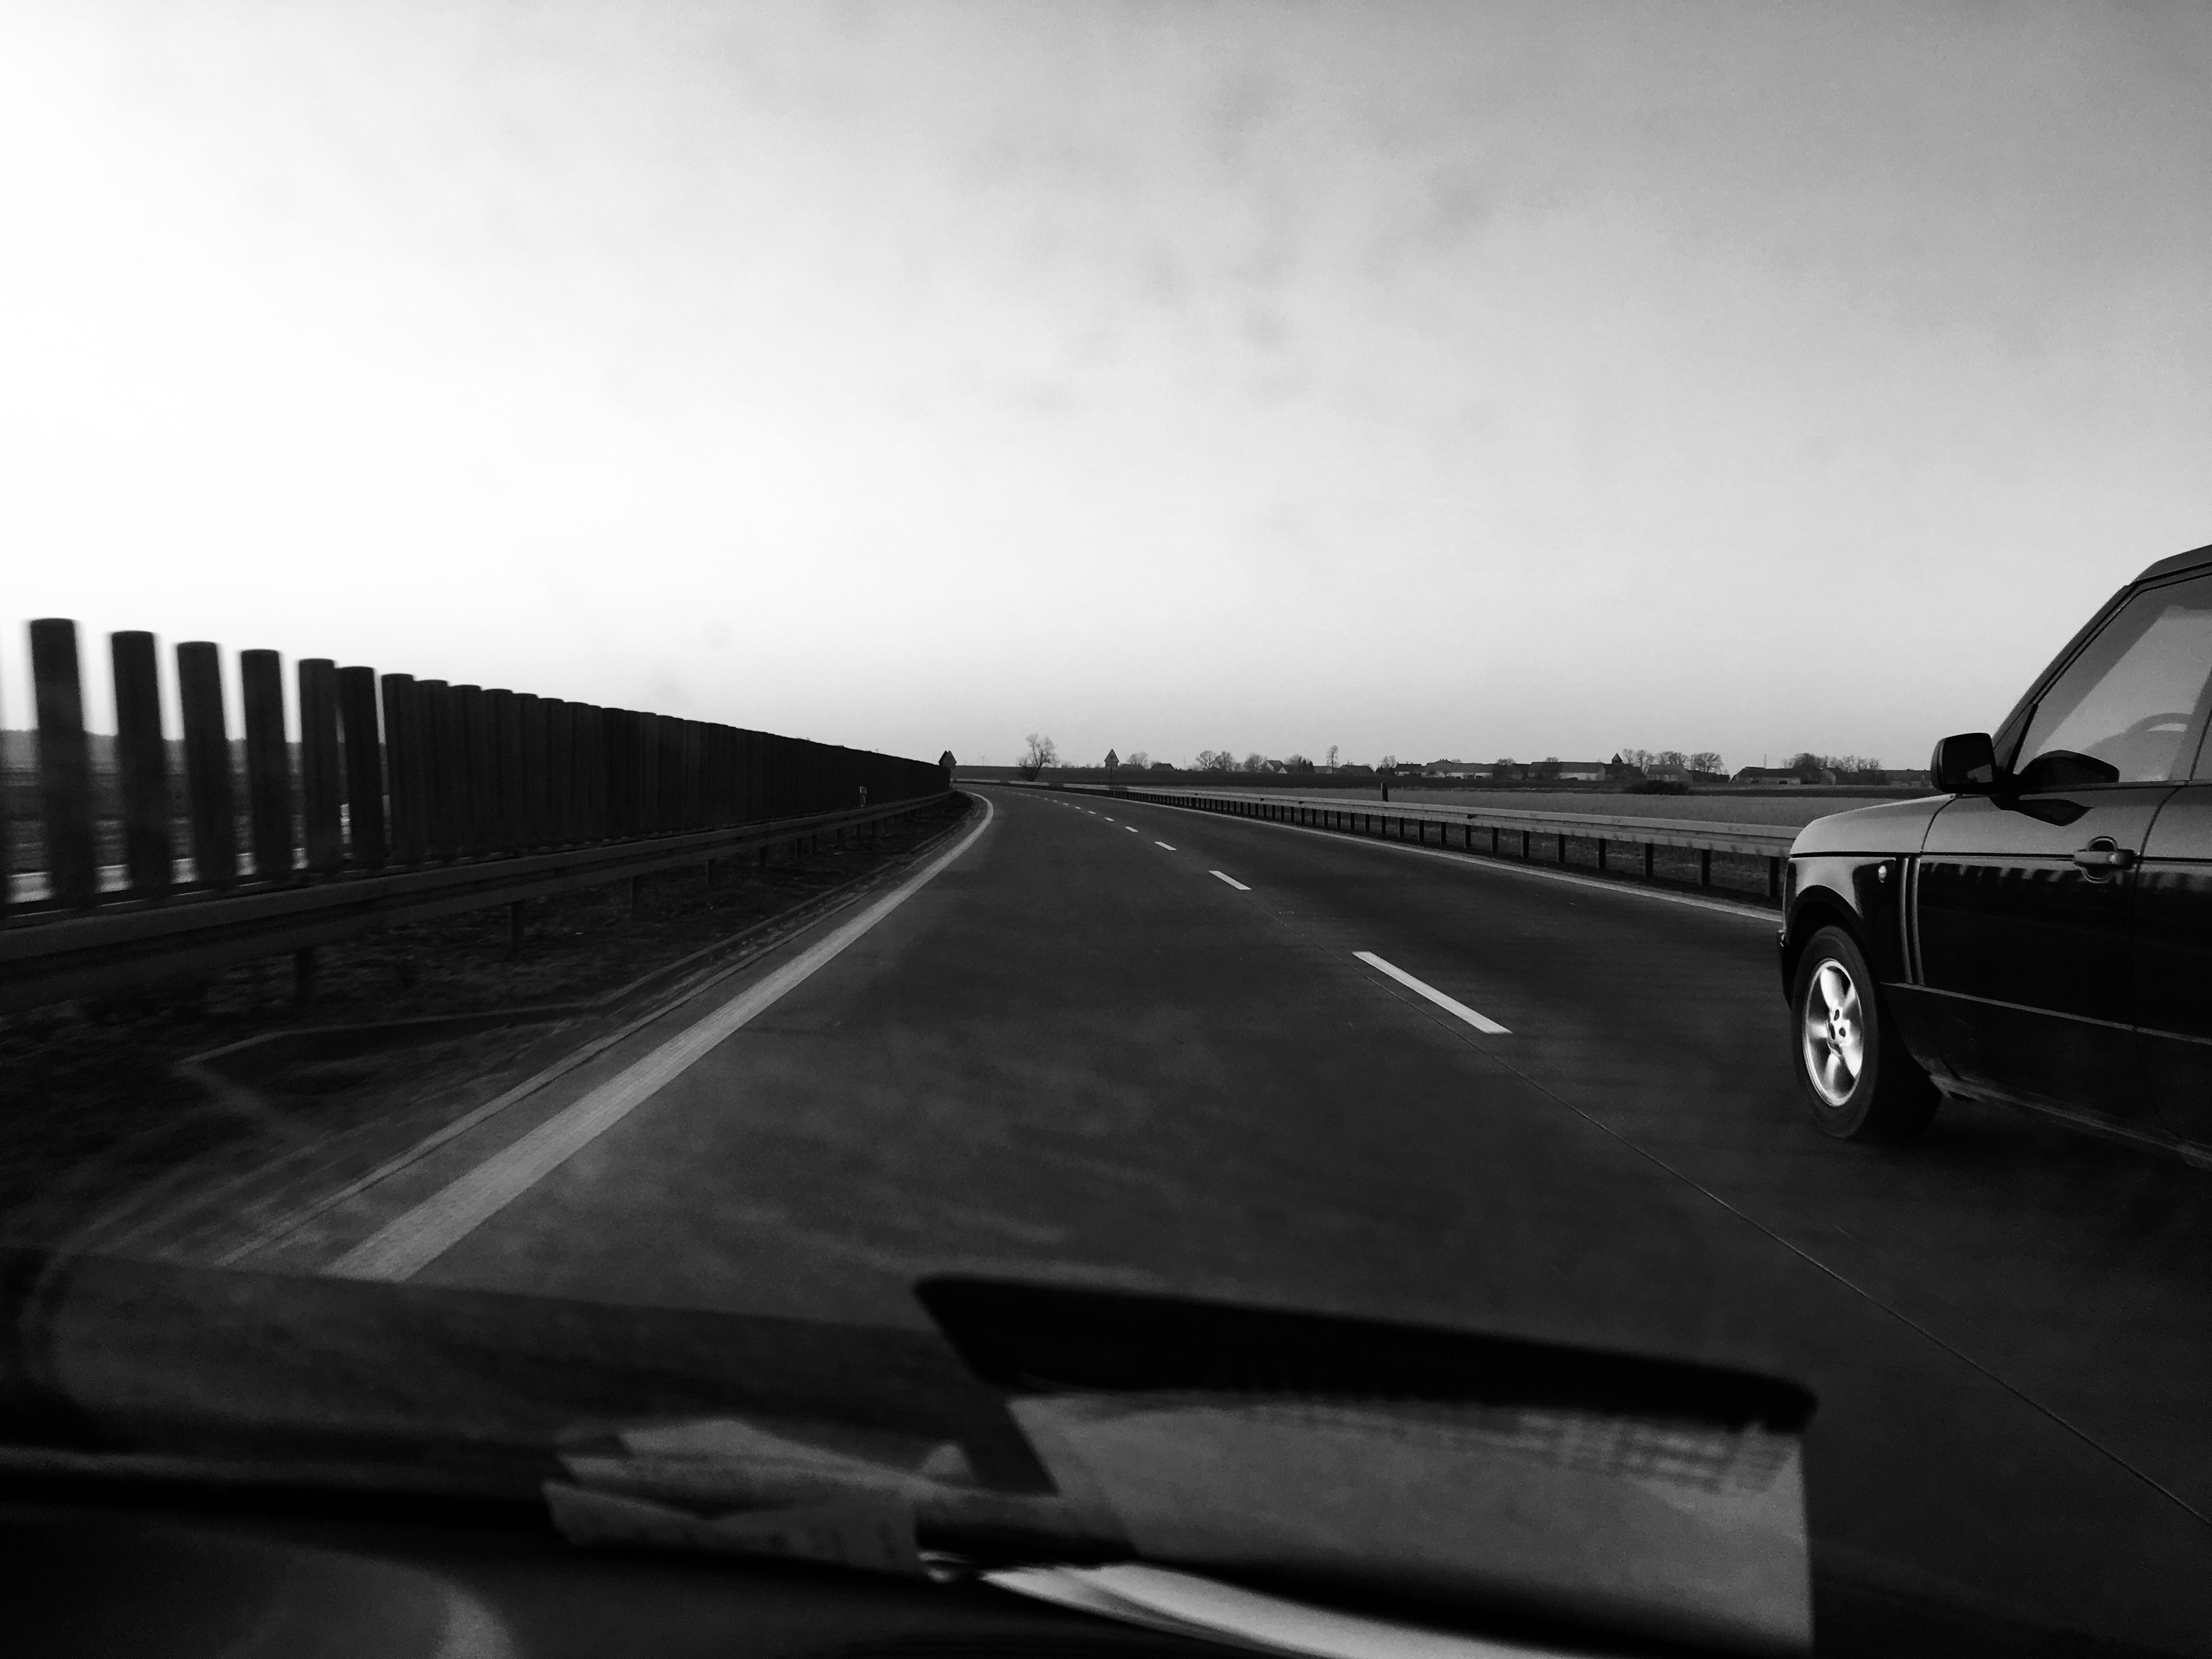
white, black, black and white, road, sky, monochrome, vehicle, car, automotive design, cloud, monochrome photography, photography, luxury vehicle, infrastructure, vehicle door, highway, bridge, road trip, automotive window part, nonbuilding structure, freeway, rim, style, windshield, wheel, Tints and shades, driving